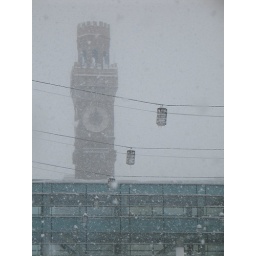
The Bromo Seltzer tower peeking over the new Hilton pedestrian bridge over Eutaw Street.